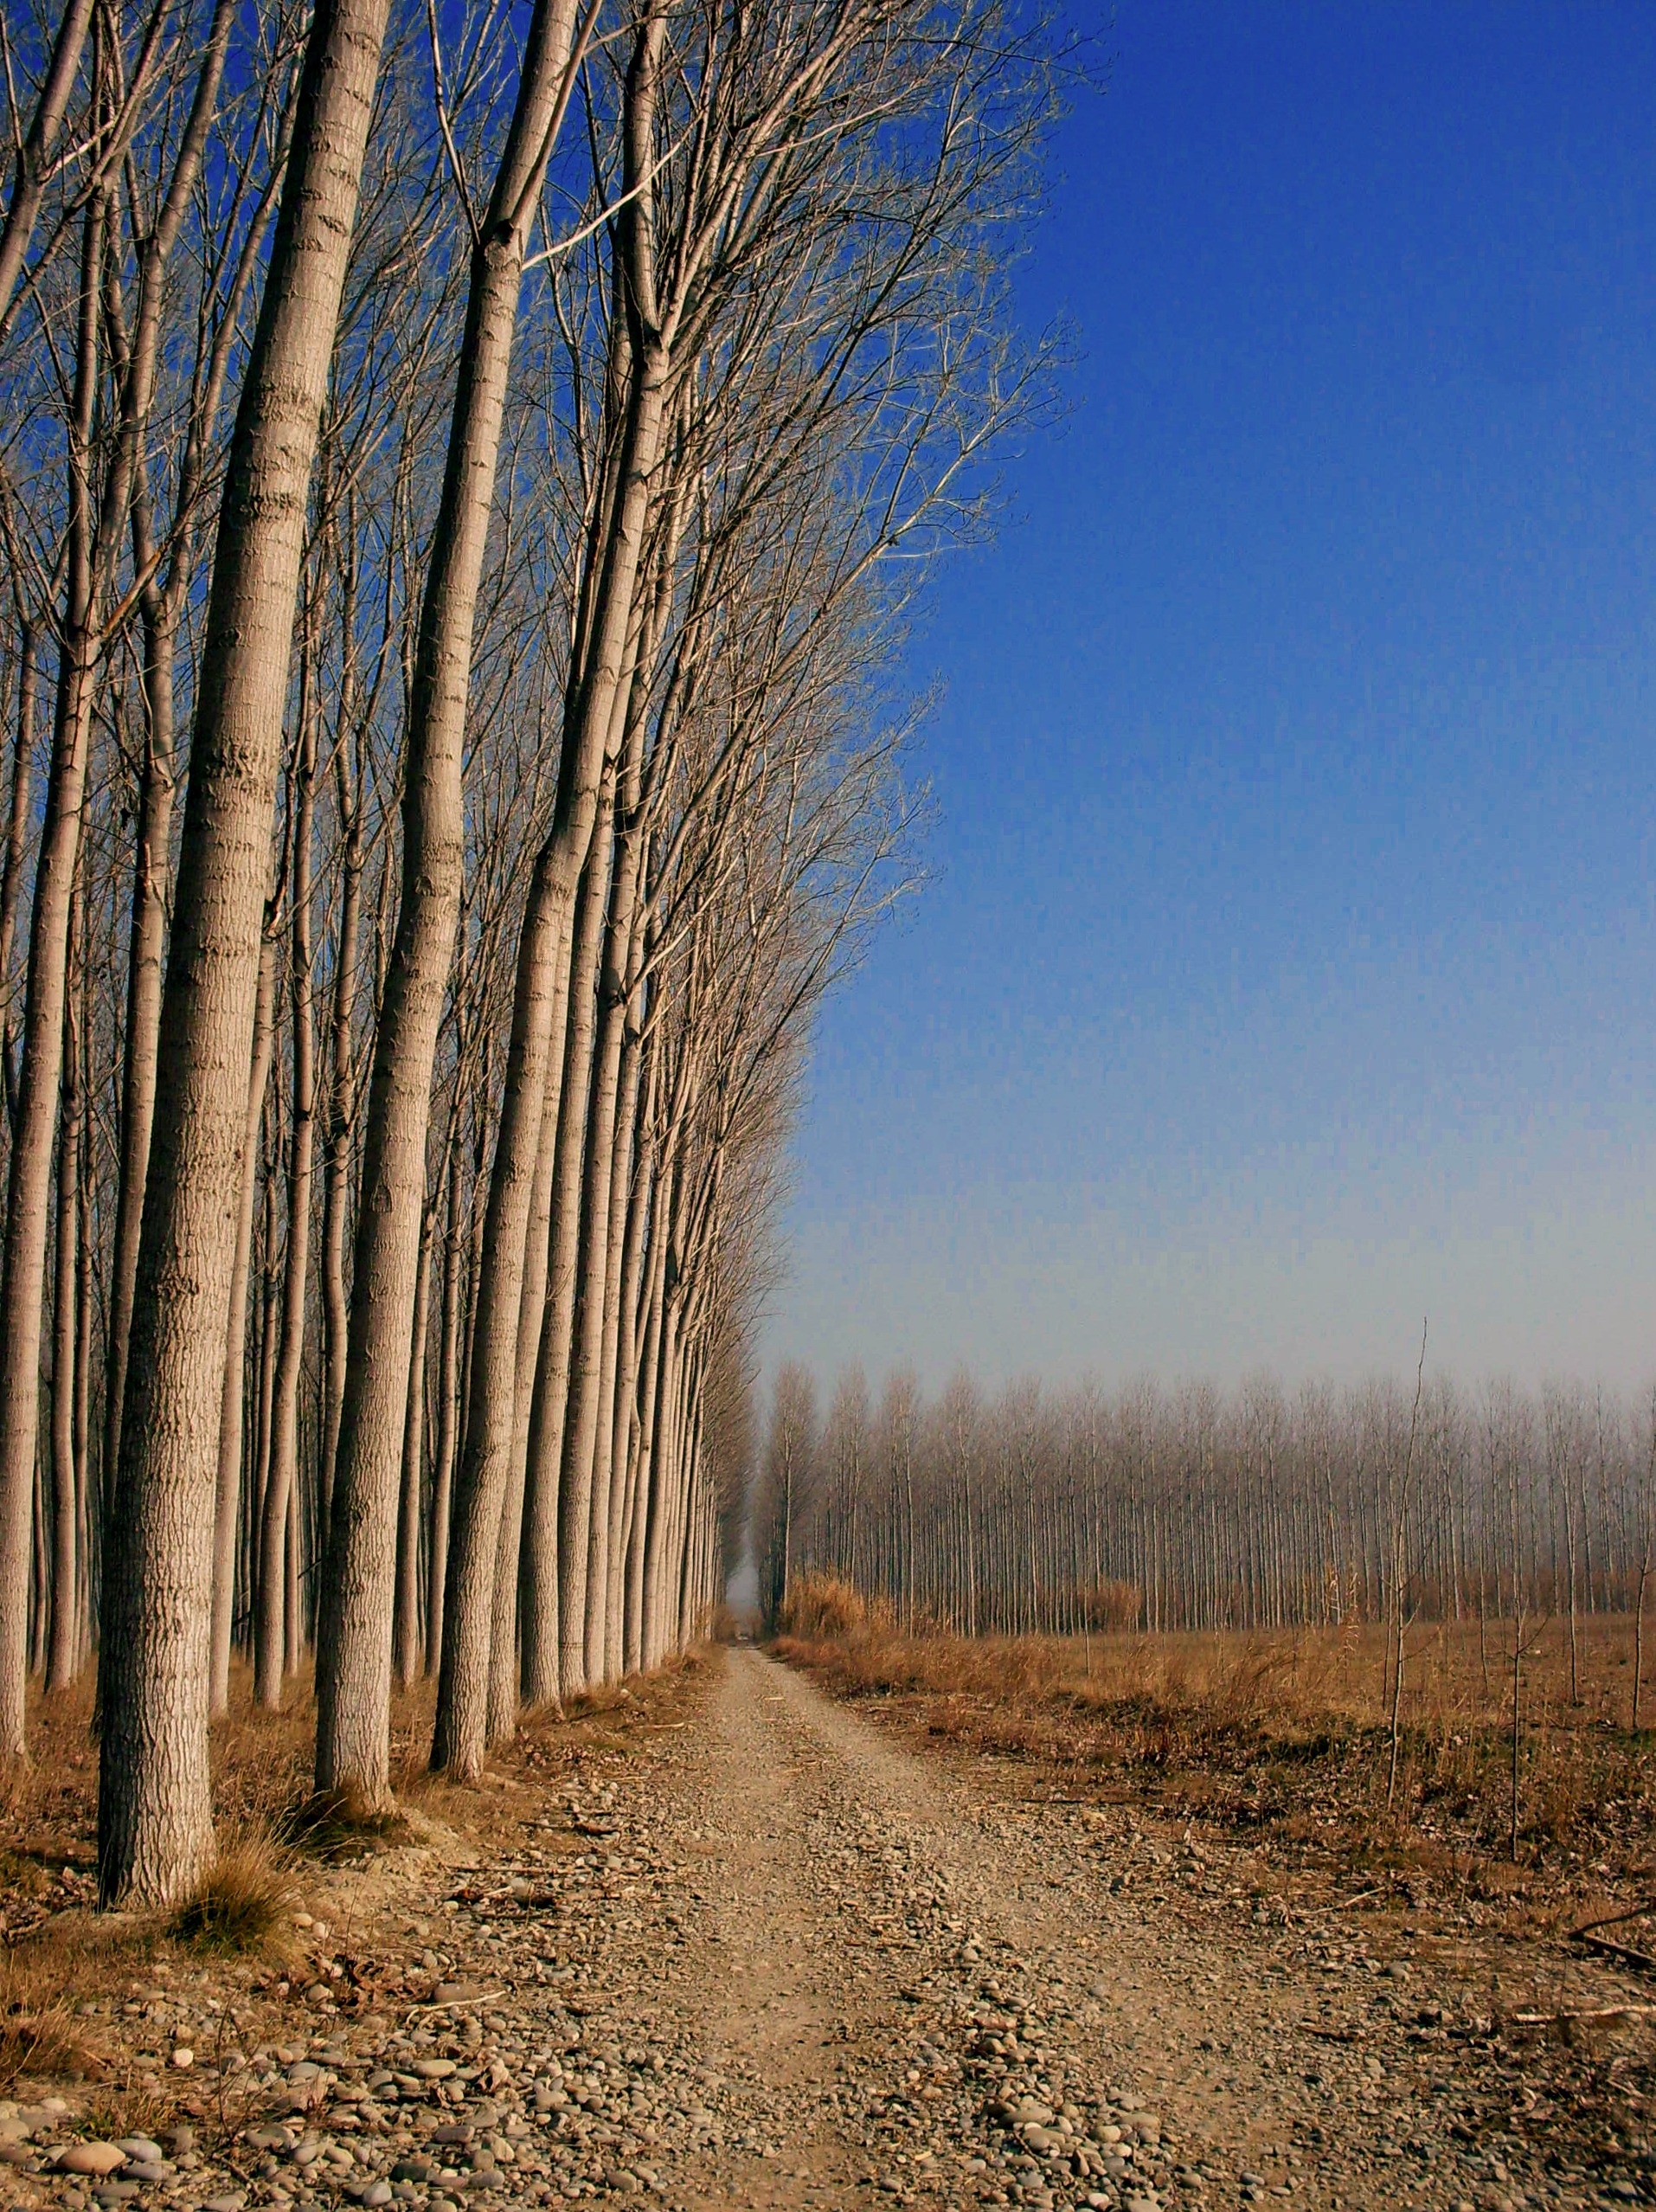
landscape, tree, nature, forest, grass, branch, winter, plant, wood, field, prairie, sunlight, morning, leaf, autumn, soil, season, plantation, woodland, habitat, rural area, natural environment, atmospheric phenomenon, grass family, woody plant, poplar wood